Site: brandenburg
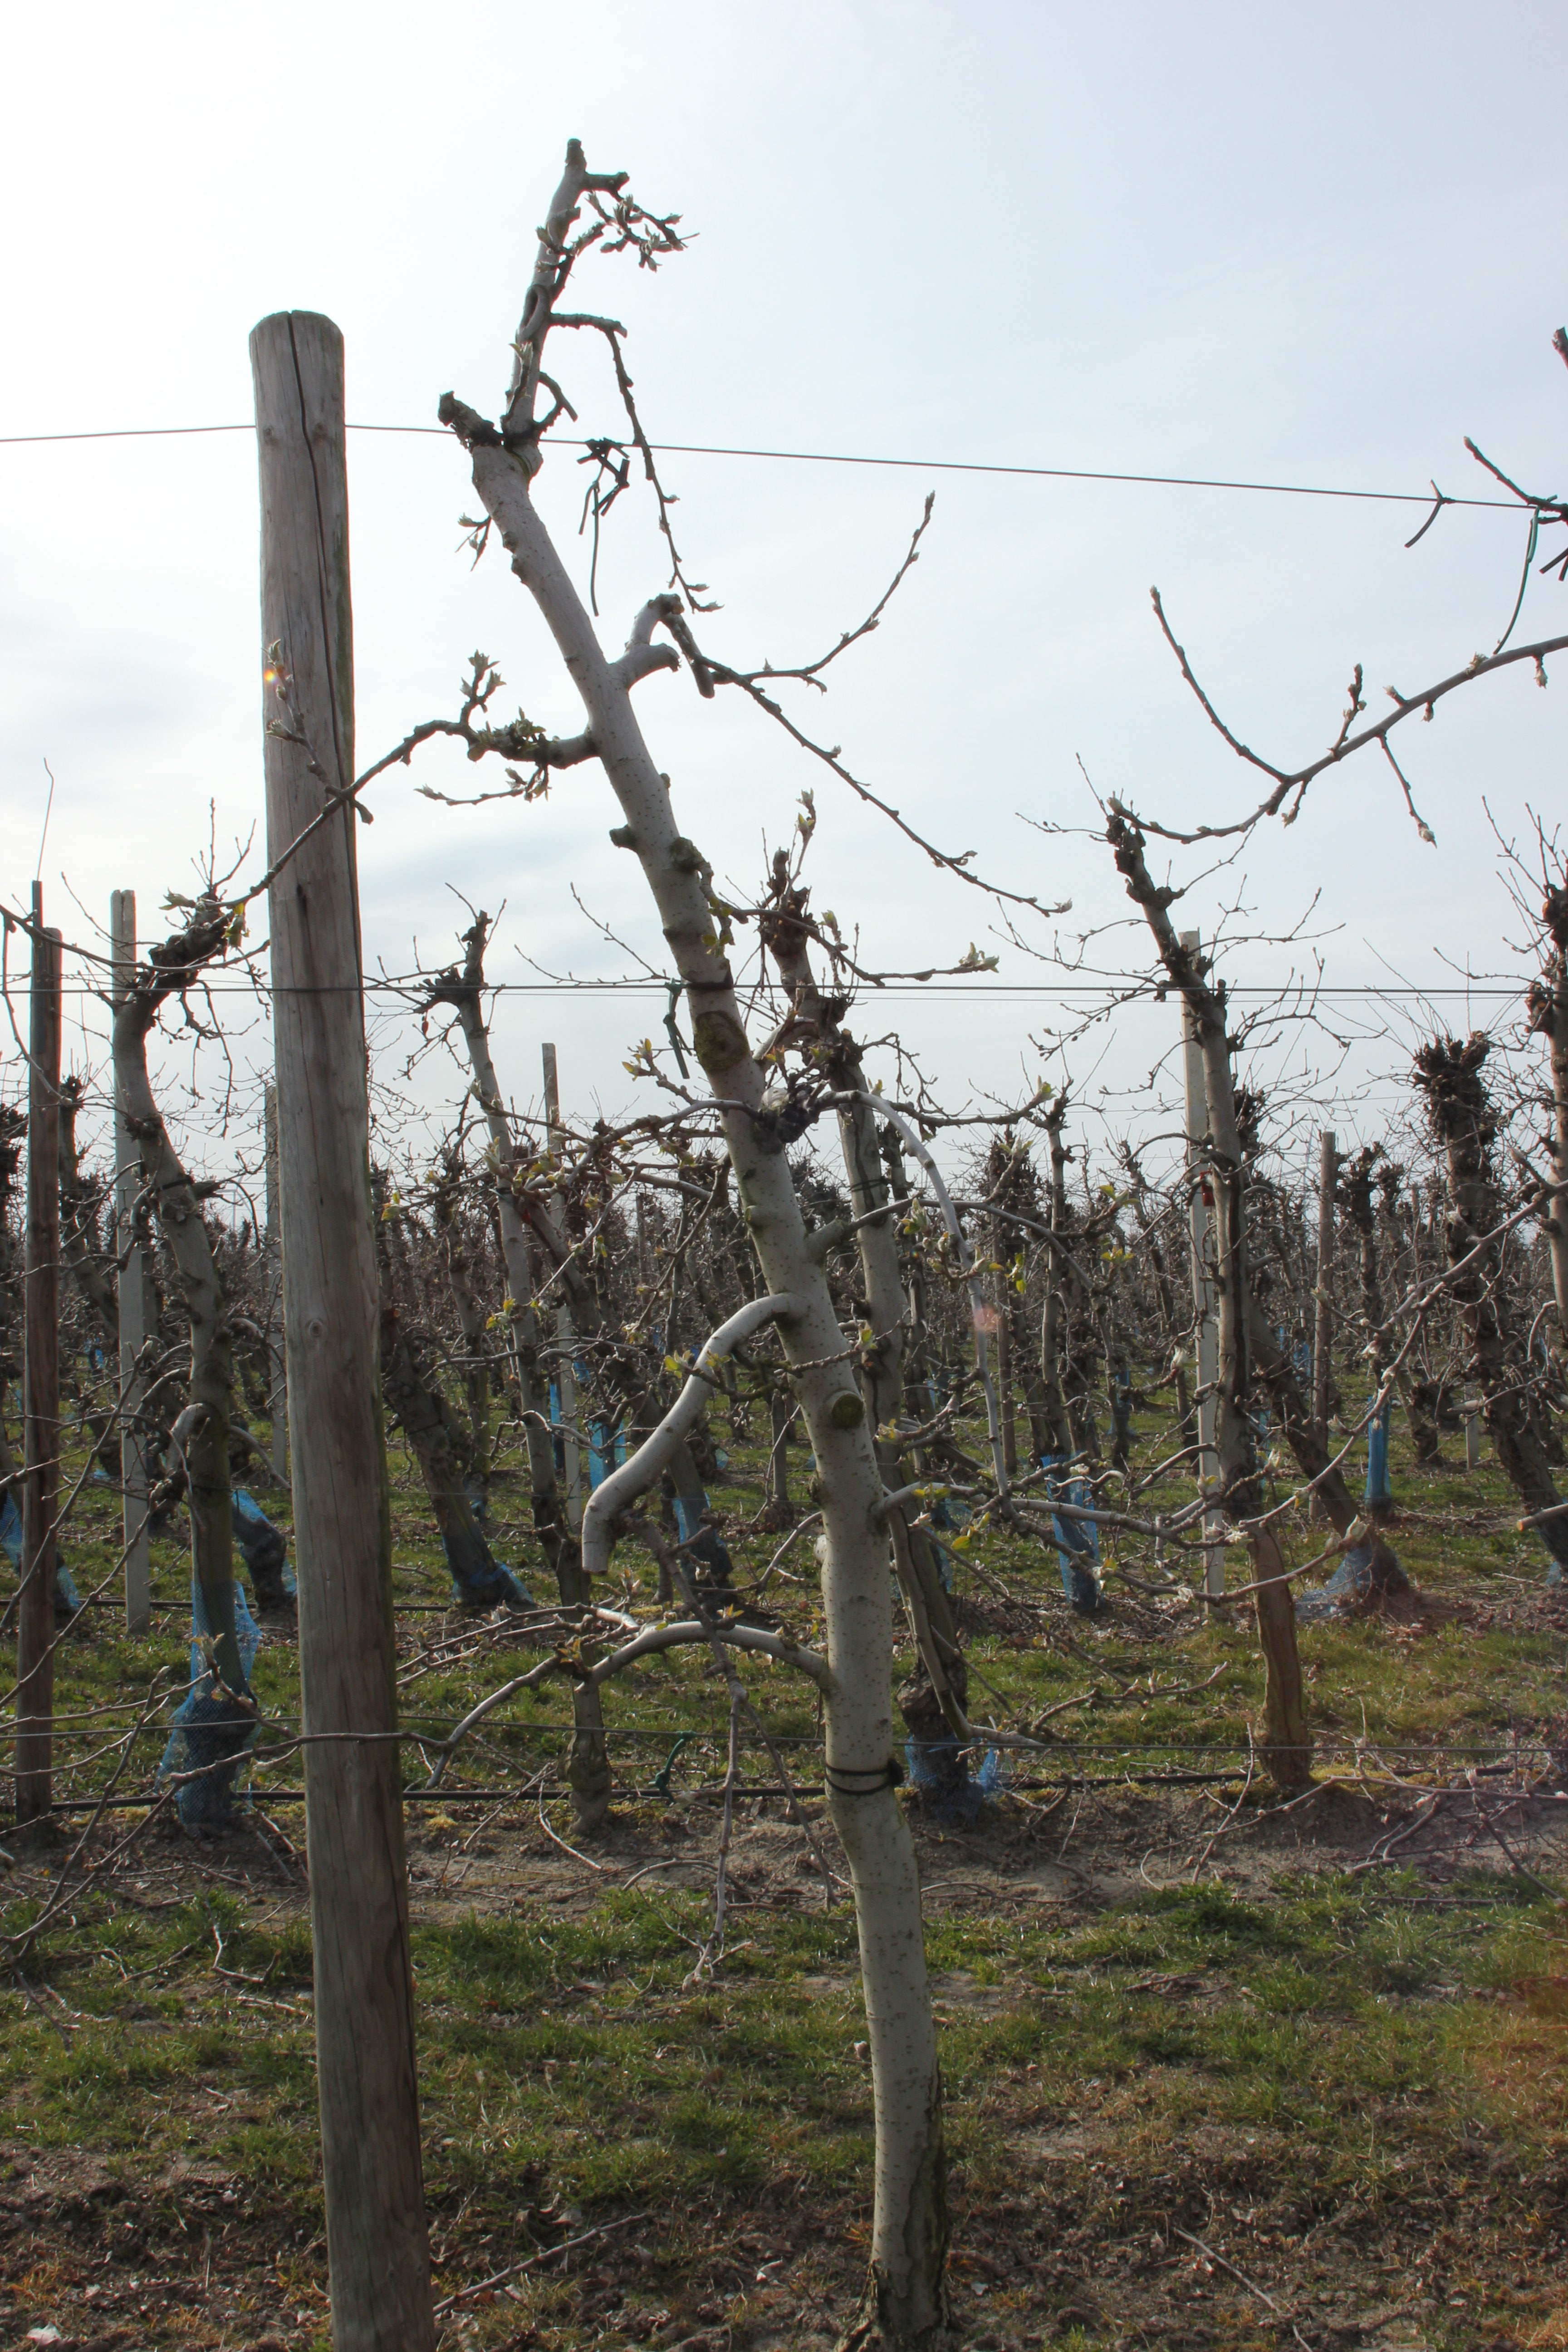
Growth stage (BBCH 54): Inflorescence emergence